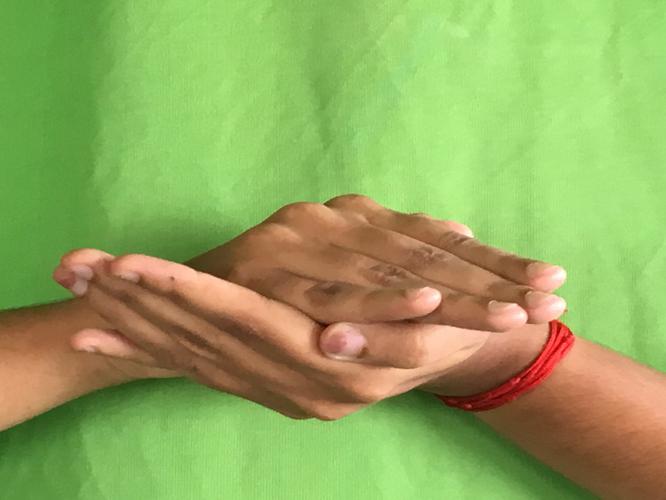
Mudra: Samputa
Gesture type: double_hand